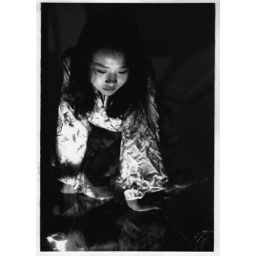
once upon a time there was a photographer, a kimono that never was ironed and a glass table that earned it's keep....